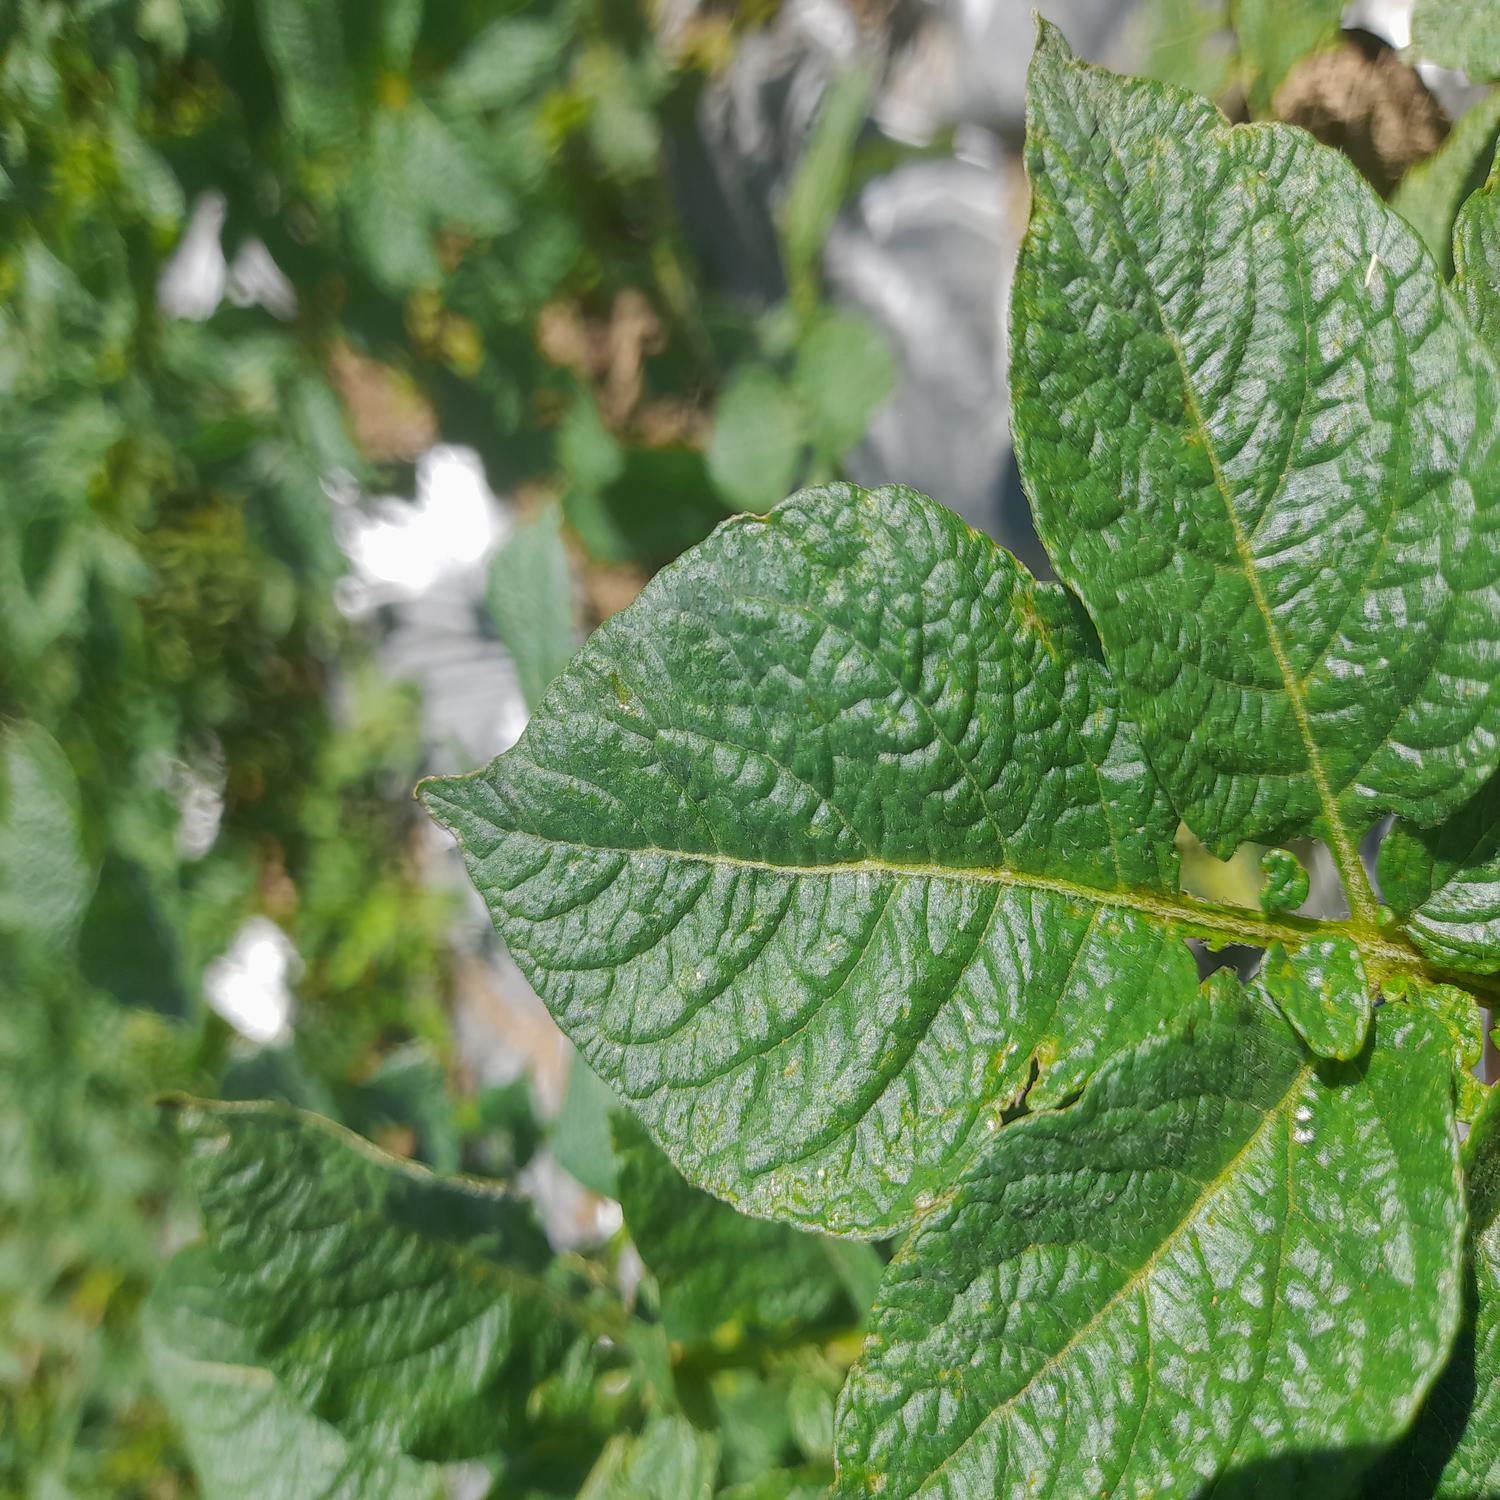
Label: Virus